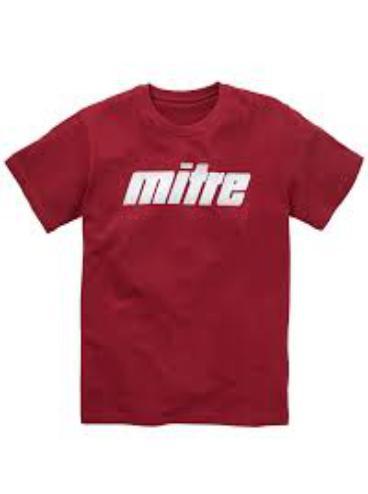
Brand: mitre
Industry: Clothes